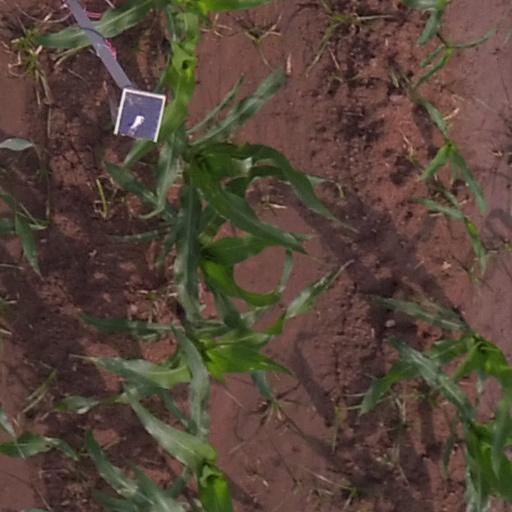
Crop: maize; corn